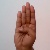
The image shows a hand gesture representing the letter 'B' in Indian Sign Language.